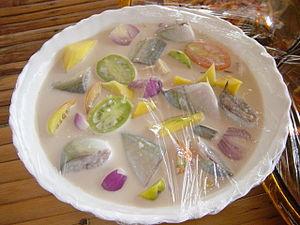
Cette liste présente les plats dont l'un des principaux ingrédients est le poisson consommé cru.